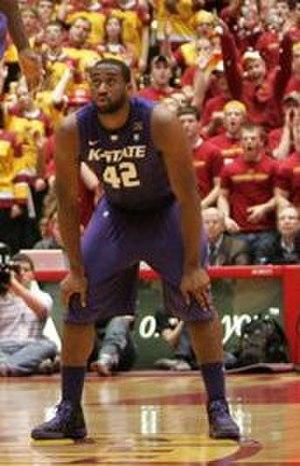
Thomas Gipson, né le 11 janvier 1993, à Dallas, dans l'état du Texas, est un joueur américain de basket-ball. Il évolue au poste d'Intérieur.